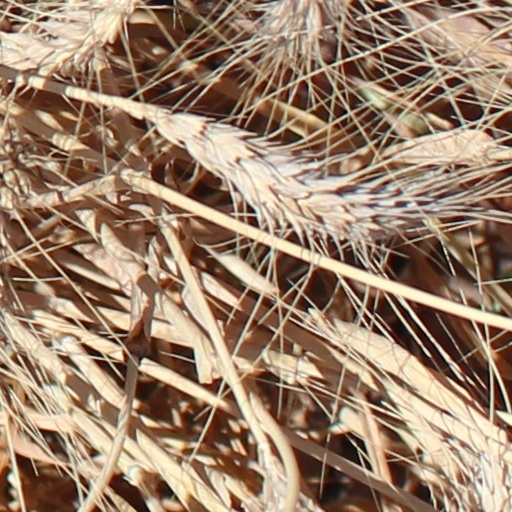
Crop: wheat